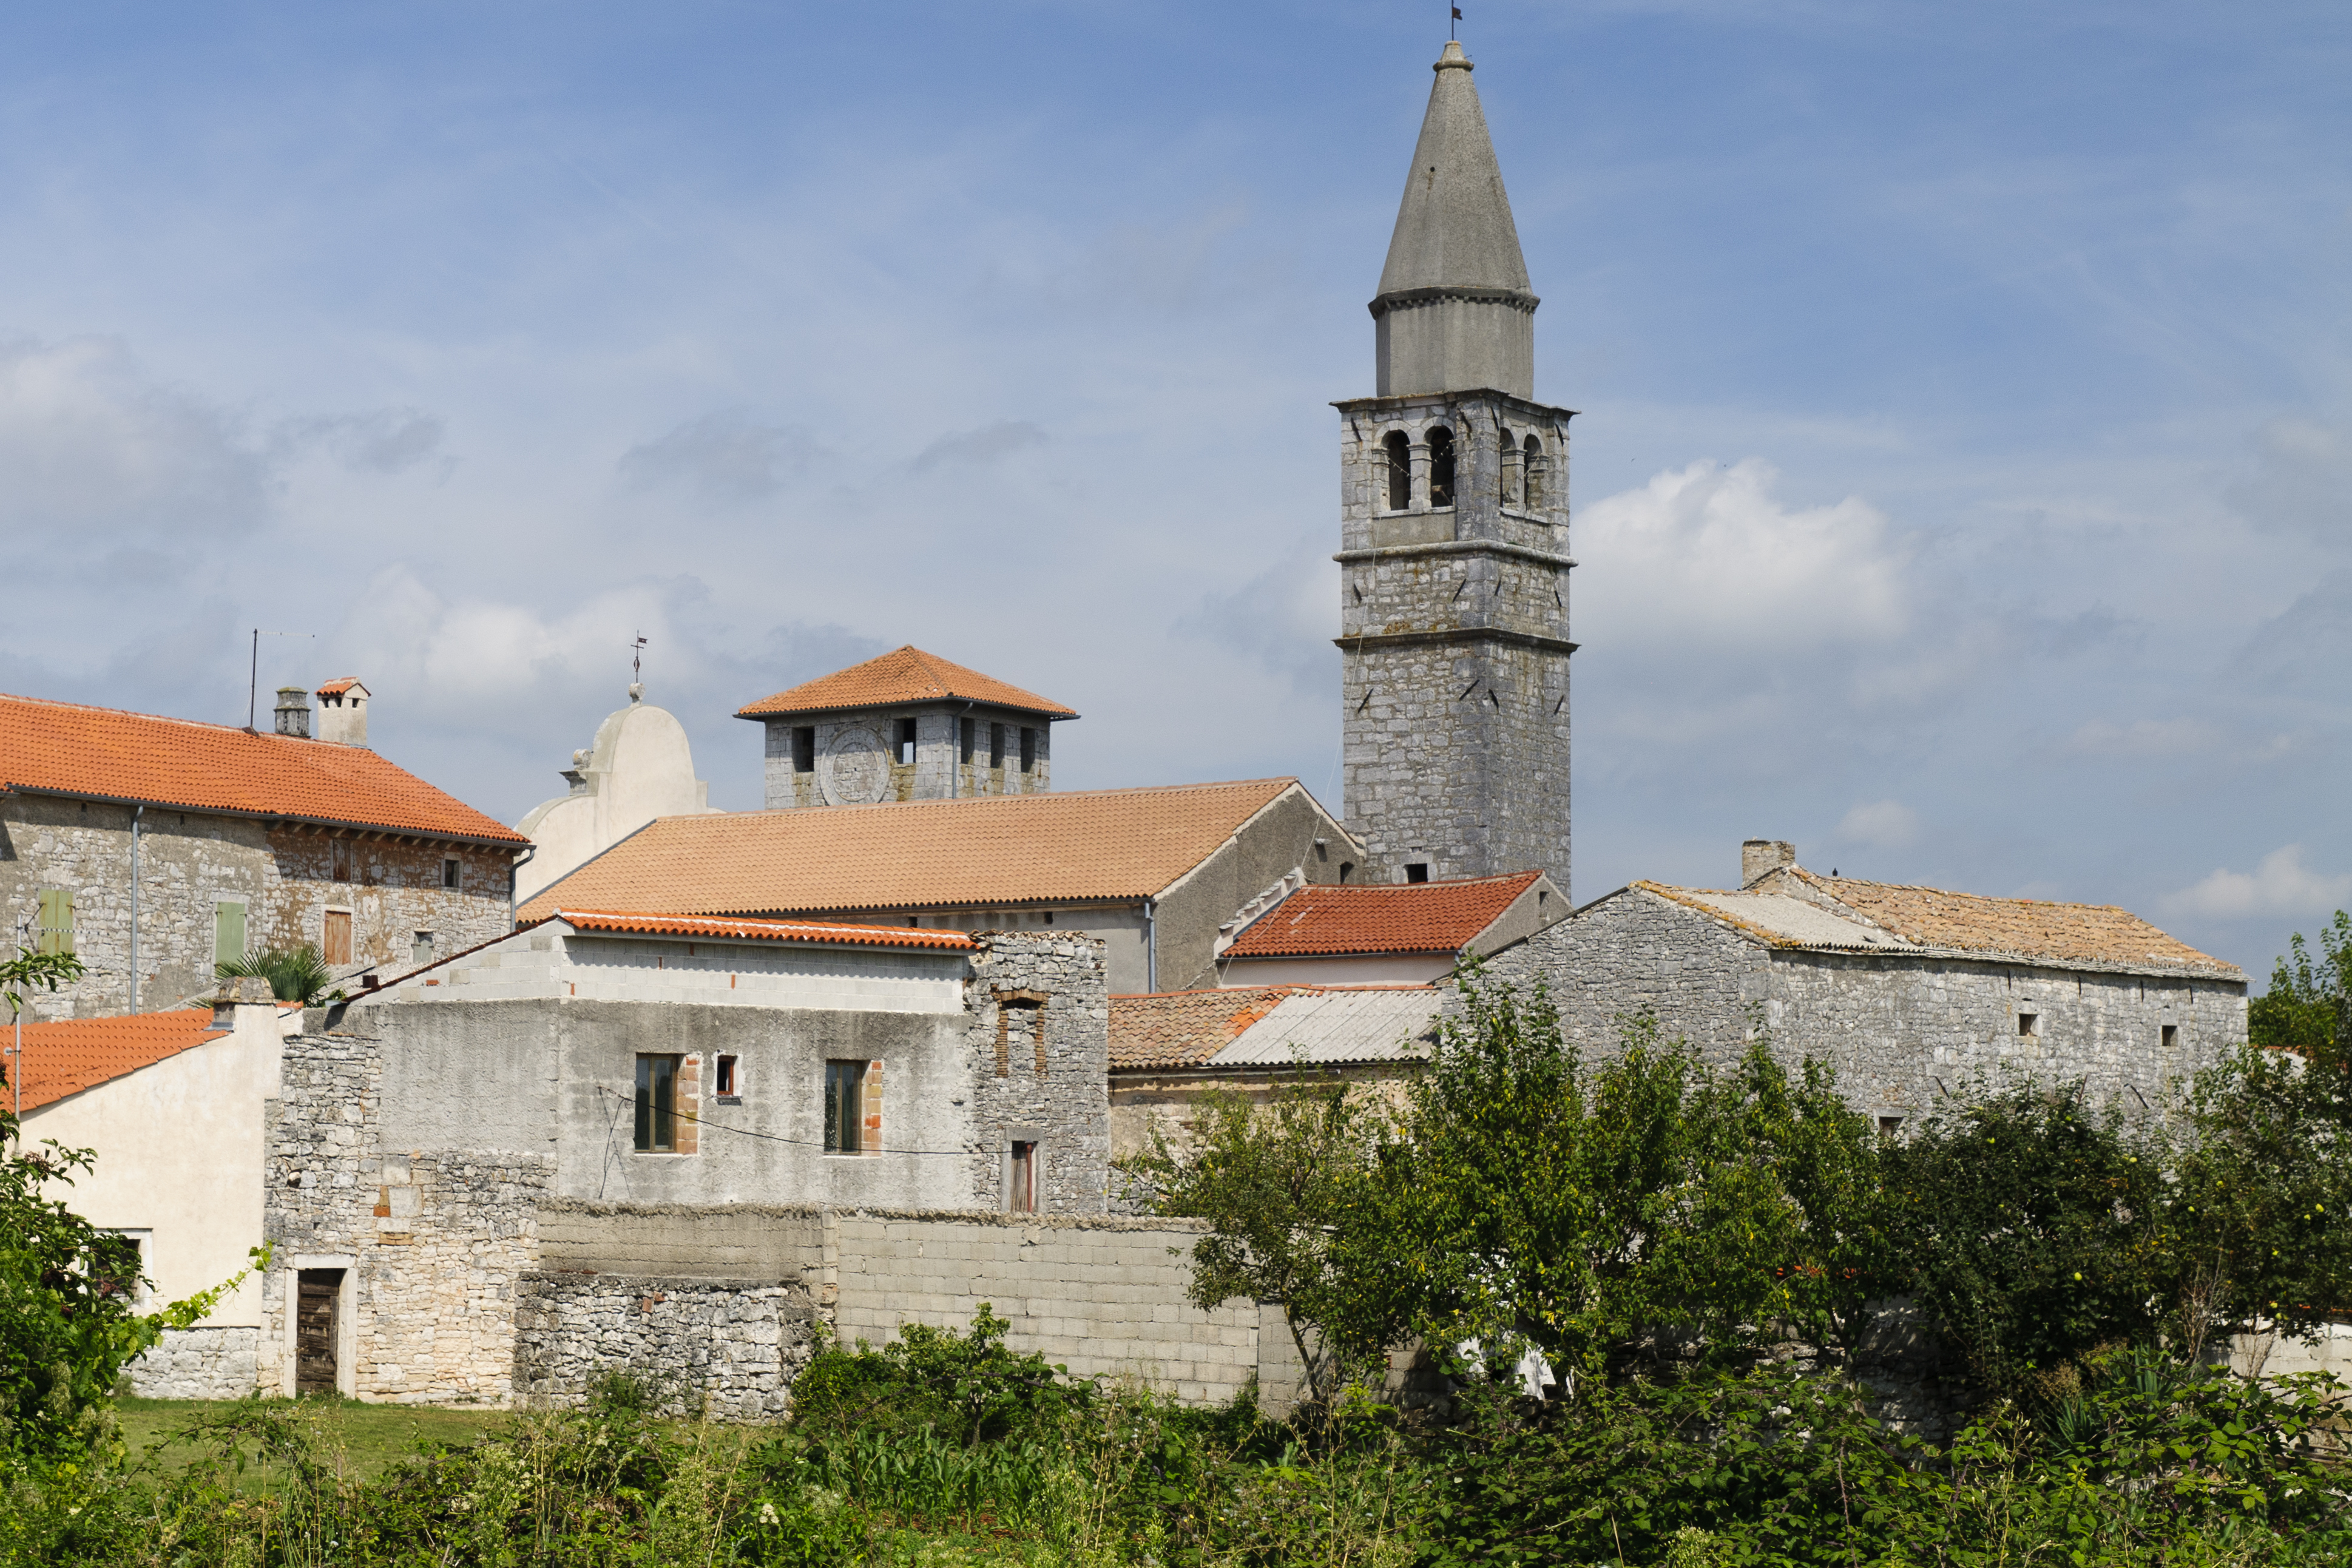
building, chateau, village, tower, church, chapel, nikon, fortification, place of worship, croatia, monastery, estate, rovigno, rovinj, hvratska, d300, spanish missions in california